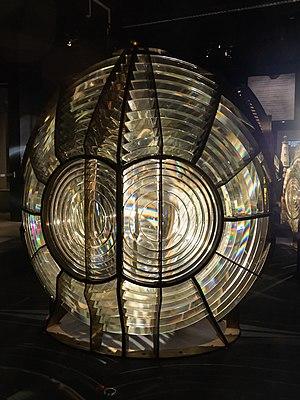
Une lentille de Fresnel exposée au Musée national de la Marine (Paris, France)
La lentille de Fresnel, ou lentille à échelons, est un type de lentille inventé par Augustin Fresnel en 1822 pour remplacer les miroirs utilisés dans l'éclairage des phares de signalisation marine qui absorbaient jusqu'à 50 % du flux lumineux. C'est une lentille plan-convexe découpée de sections annulaires concentriques optimisées pour alléger l'élément.